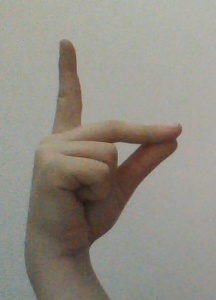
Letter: ta